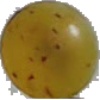
Label: white_grape